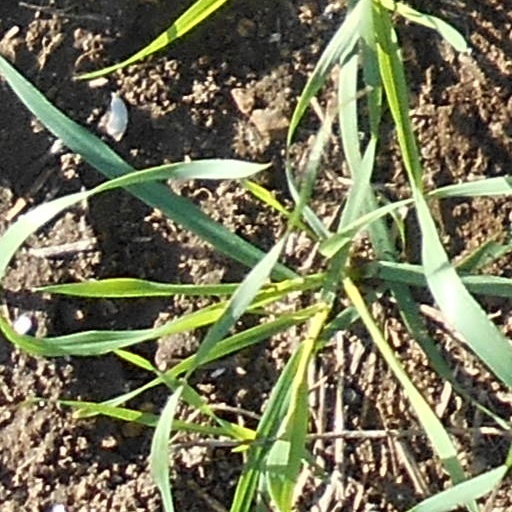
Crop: wheat